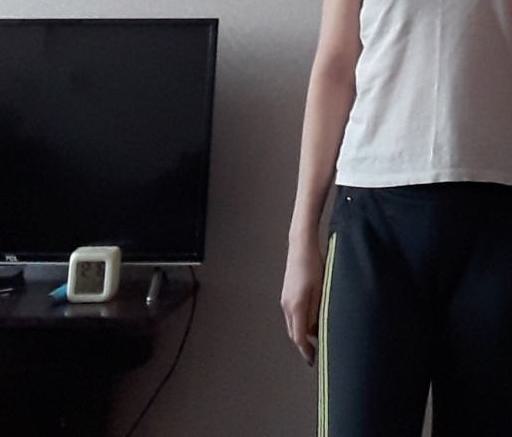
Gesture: no_gesture